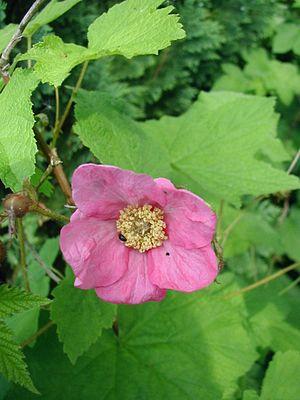
La ronce odorante est une espèce de la famille des rosacées et du genre Rubus. Elle fleurit en Mai-Juin et produit ses fruits en juillet et août. Le fruit a la forme d'une grosse framboise plate, avec beaucoup de pépins, rugueuse au toucher.